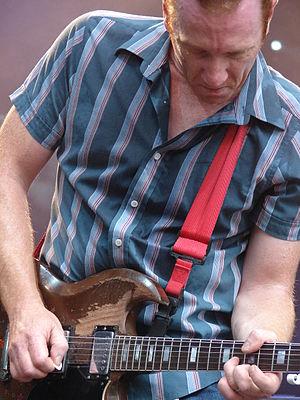
Buffalo Tom est un groupe de rock alternatif américain, originaire de Boston. Il est formé en 1989, il restera actif pendant la majeure partie des années 1990. Il compte principalement le guitariste Bill Janovitz, le bassiste Chris Colbourn, et le batteur Tom Maginnis. Le nom du groupe s'inspire de Buffalo Springfield et du prénom du batteur.